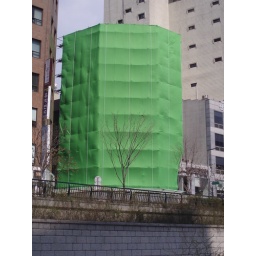
A green building in Seoul